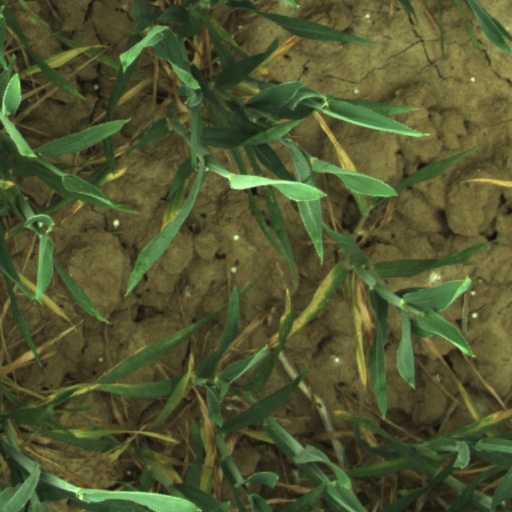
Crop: wheat